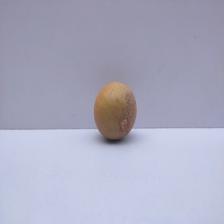
Size: Medium